Geography of Toronto

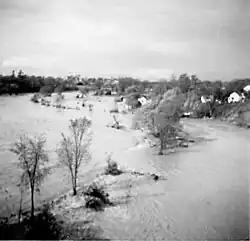
A generally flat area is completely submerged by water; trees are scattered throughout.

Maximum temperatures typically range from with moderate to high humidity, proximity to Lake Ontario and the other lakes contribute to summer humidity but faraway sources like the Gulf of Mexico also factor in. The subtropical jet can move well north of the area in the midsummer influenced largely by the strength and position of the Bermuda-Azores High and ridging over the North American continent, in some summers, it is a dominating influence.